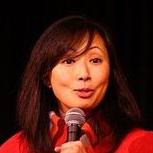
Age: 37